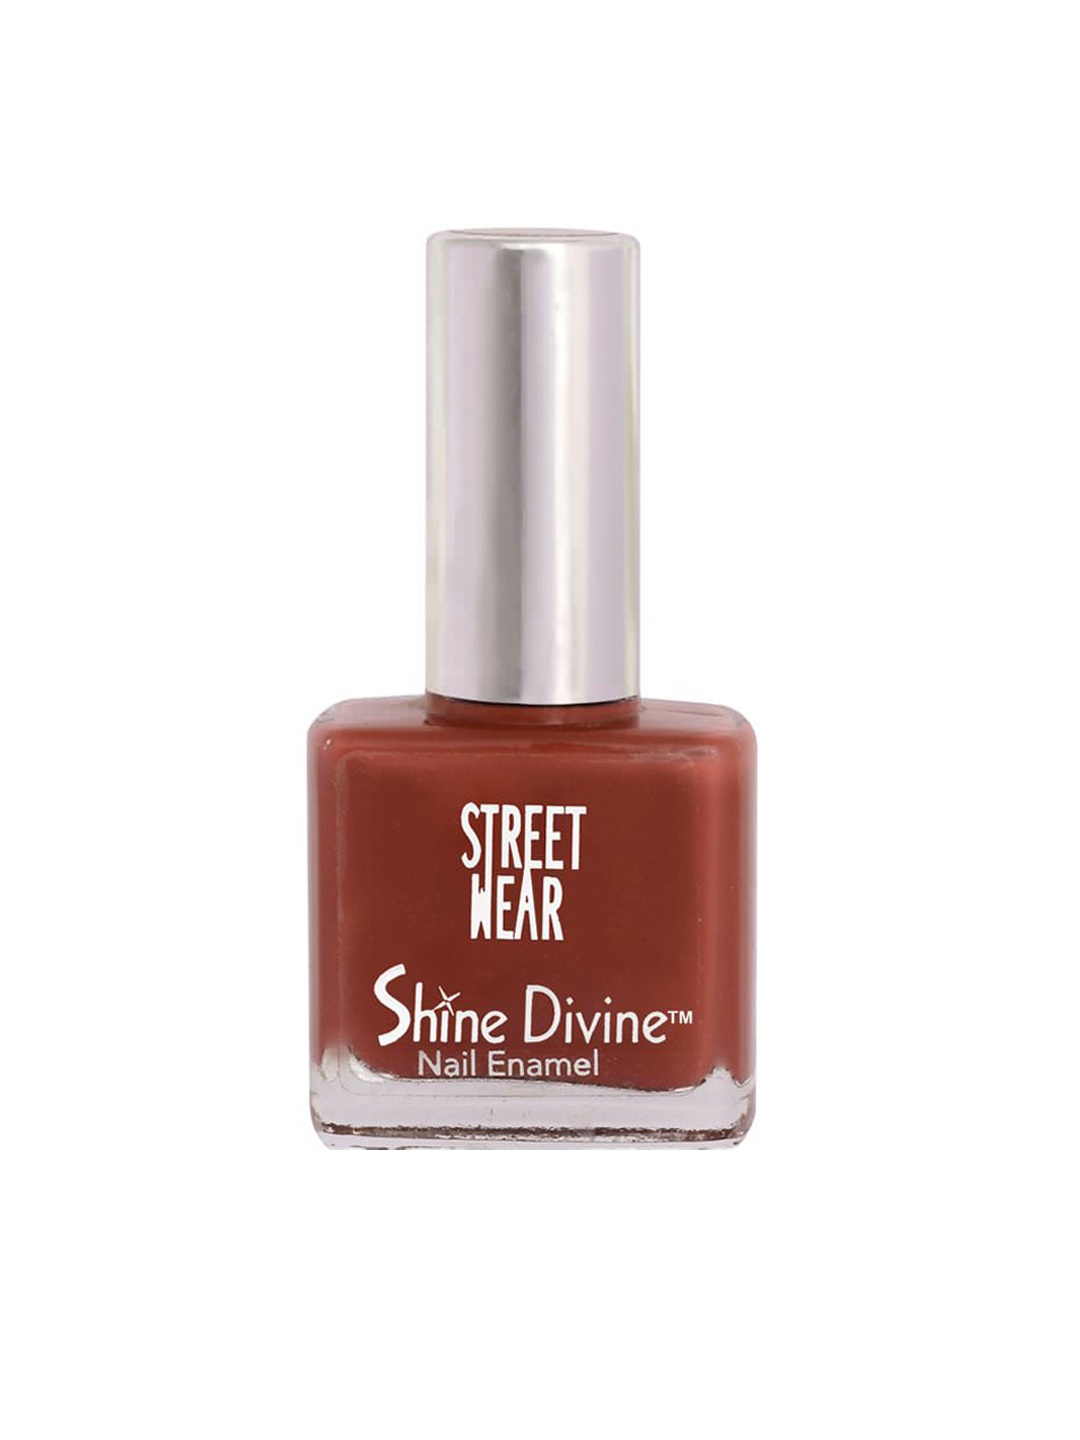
Streetwear Shine Divine Berry Divine Nail Polish 15
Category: Personal Care / Nails / Nail Polish
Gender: Women
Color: Red
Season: Spring 2017
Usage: Casual